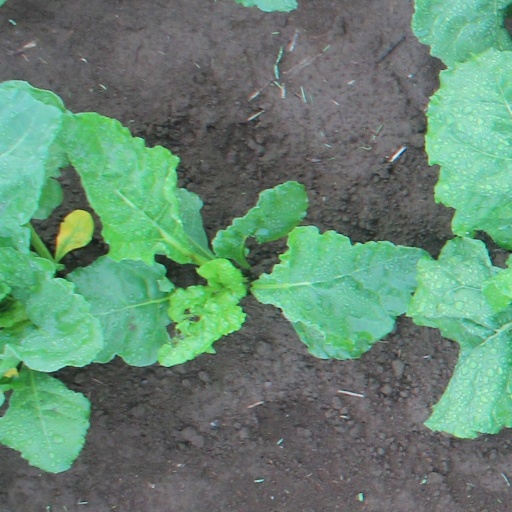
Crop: sugar beet